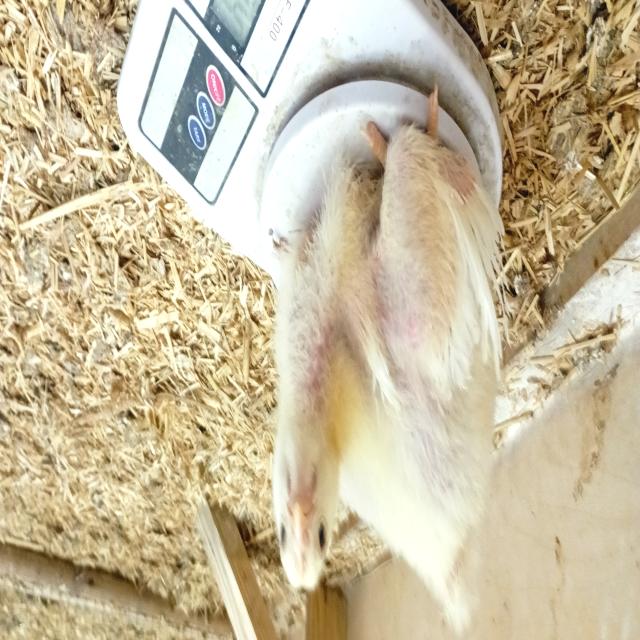
Weight: 547 g